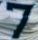
Number: 7